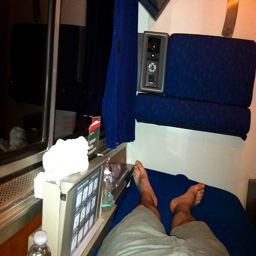
A man lies on a bed inside a vehicle.
A man lays in the bed of his mobile home
a man that is laying down in a blue bed
A man laying on top of a bed inside of a room next to a window.
The man is laying in the hospital bed without shoes.